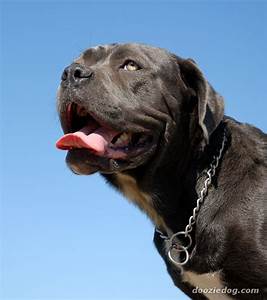
Label: cane